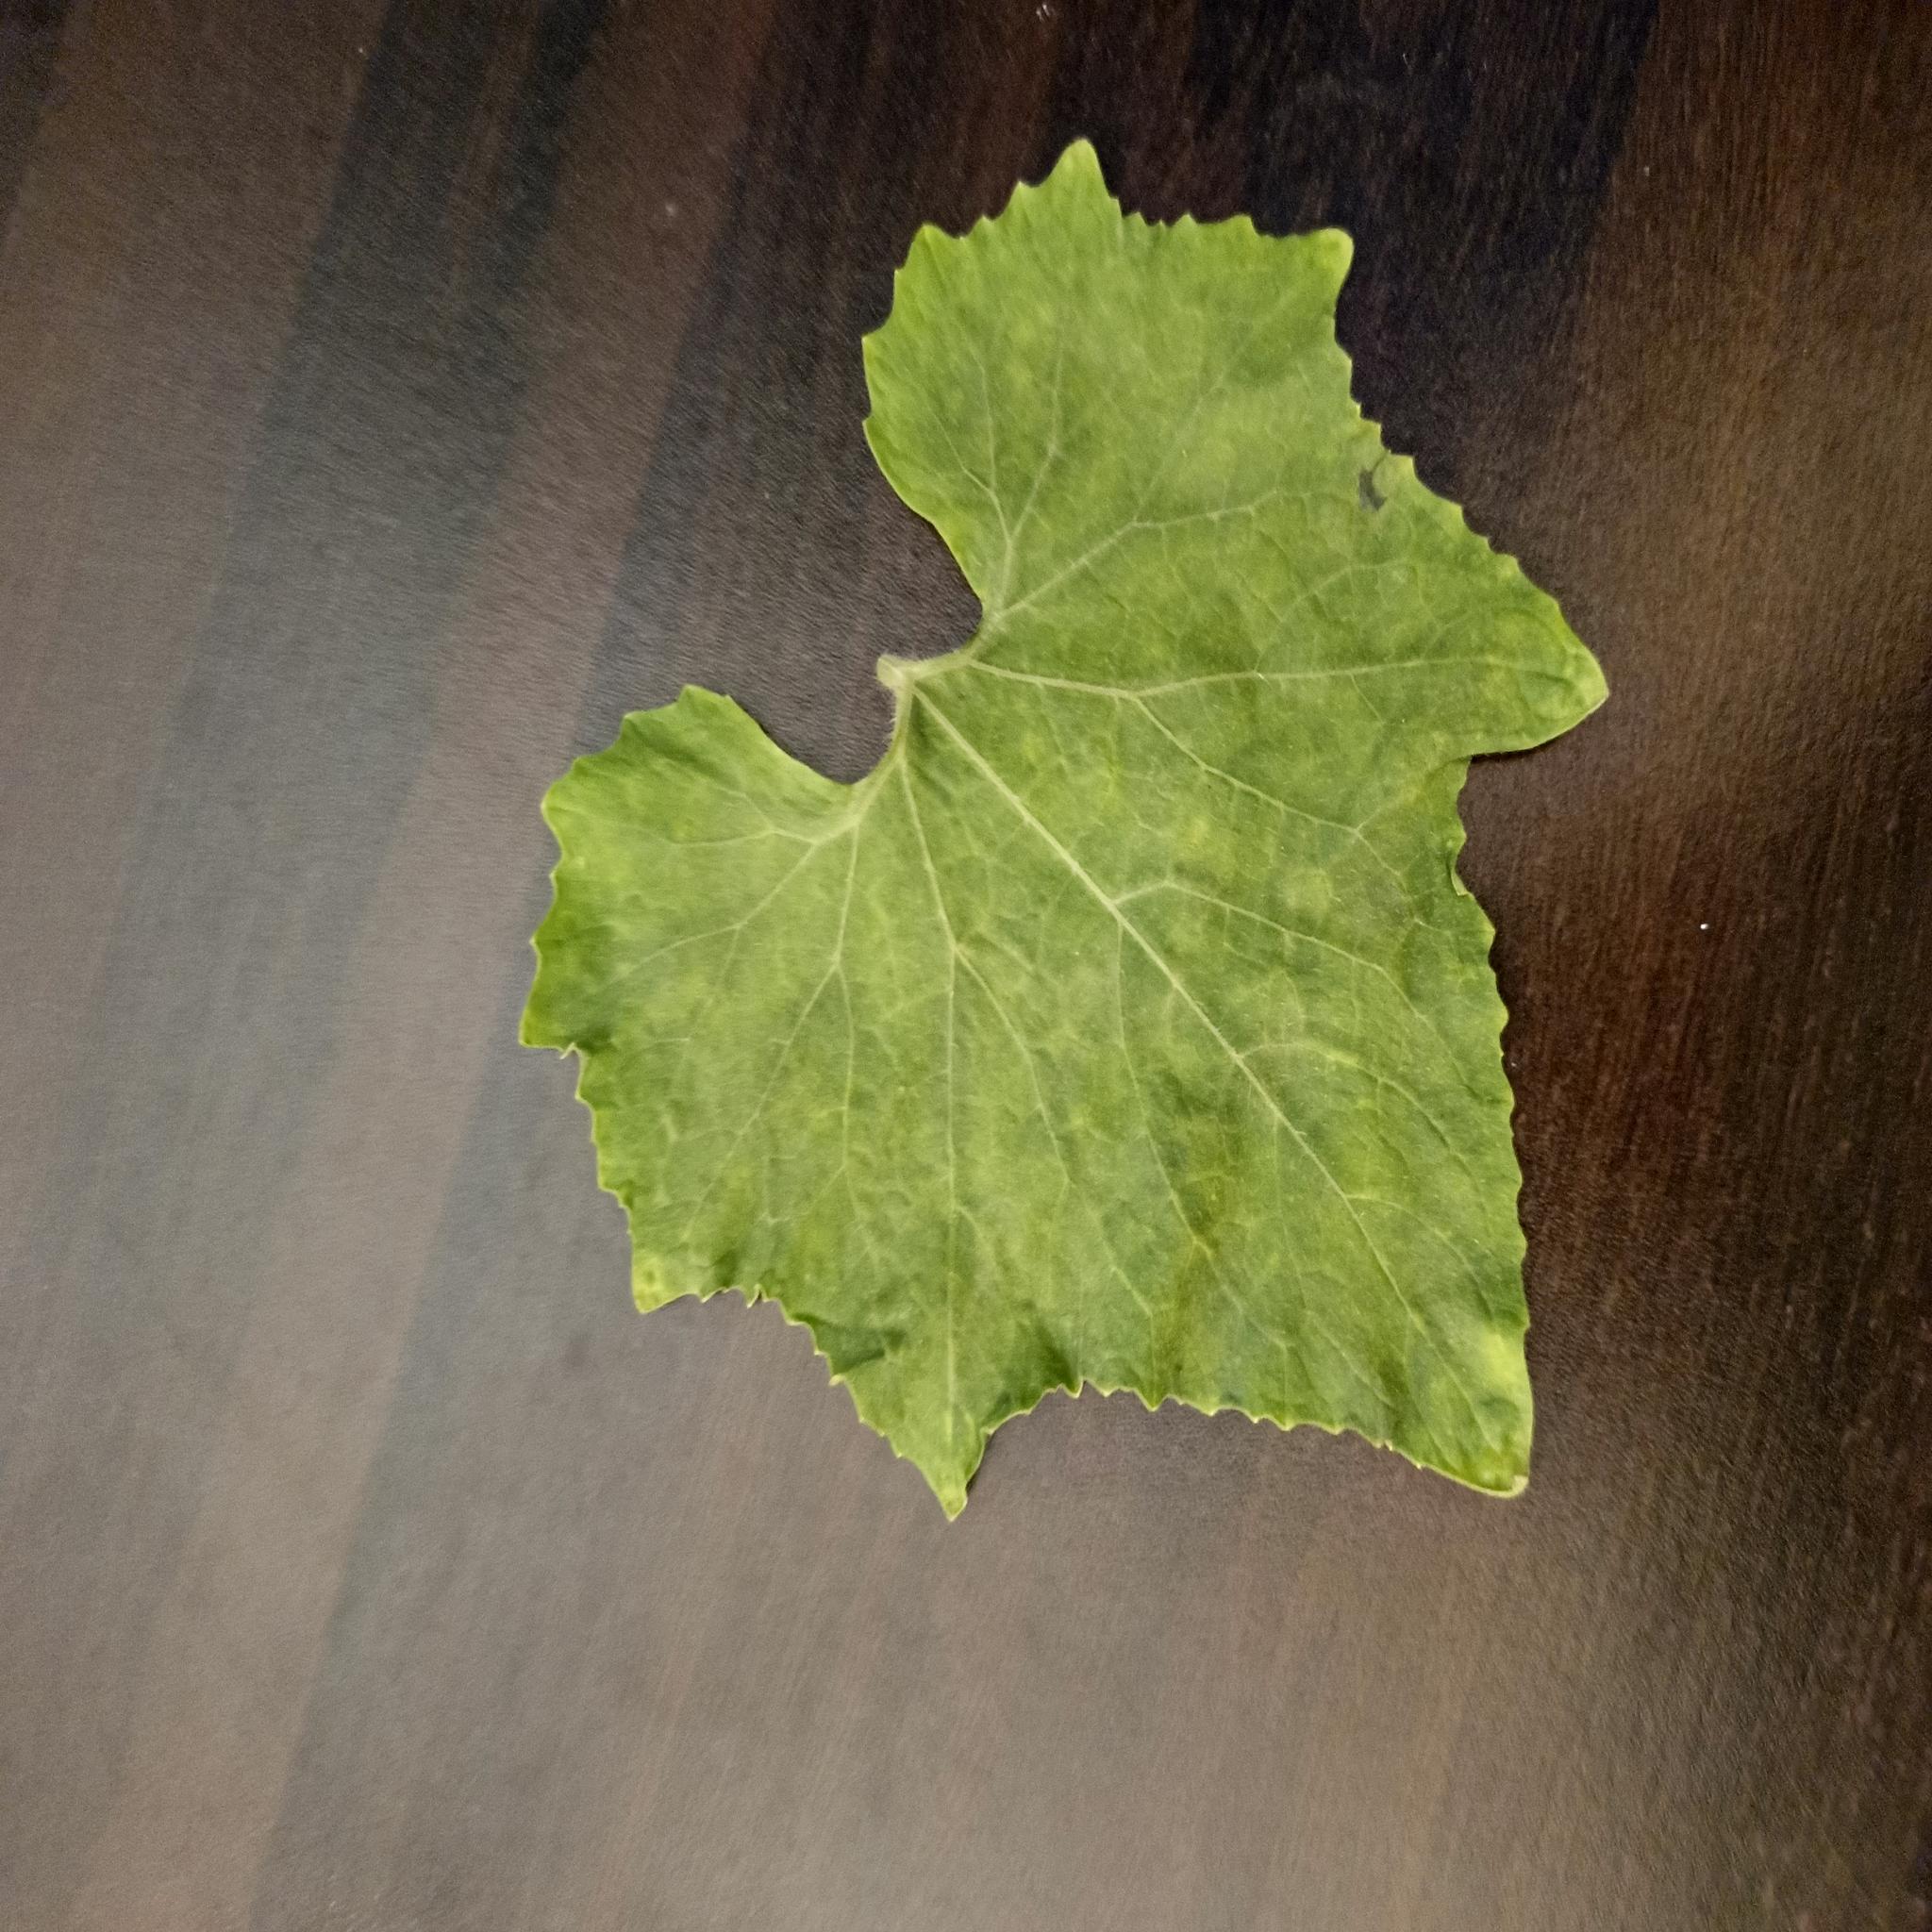
Label: Healthy